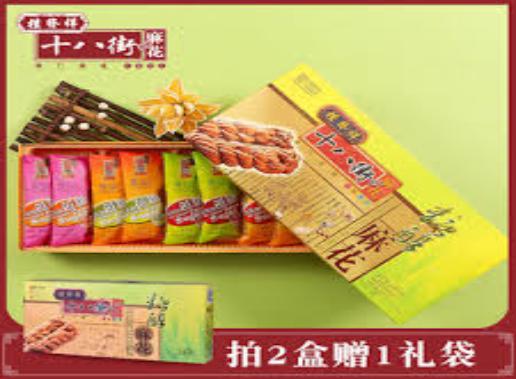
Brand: GuiFaXiangShiBaJie
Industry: Food